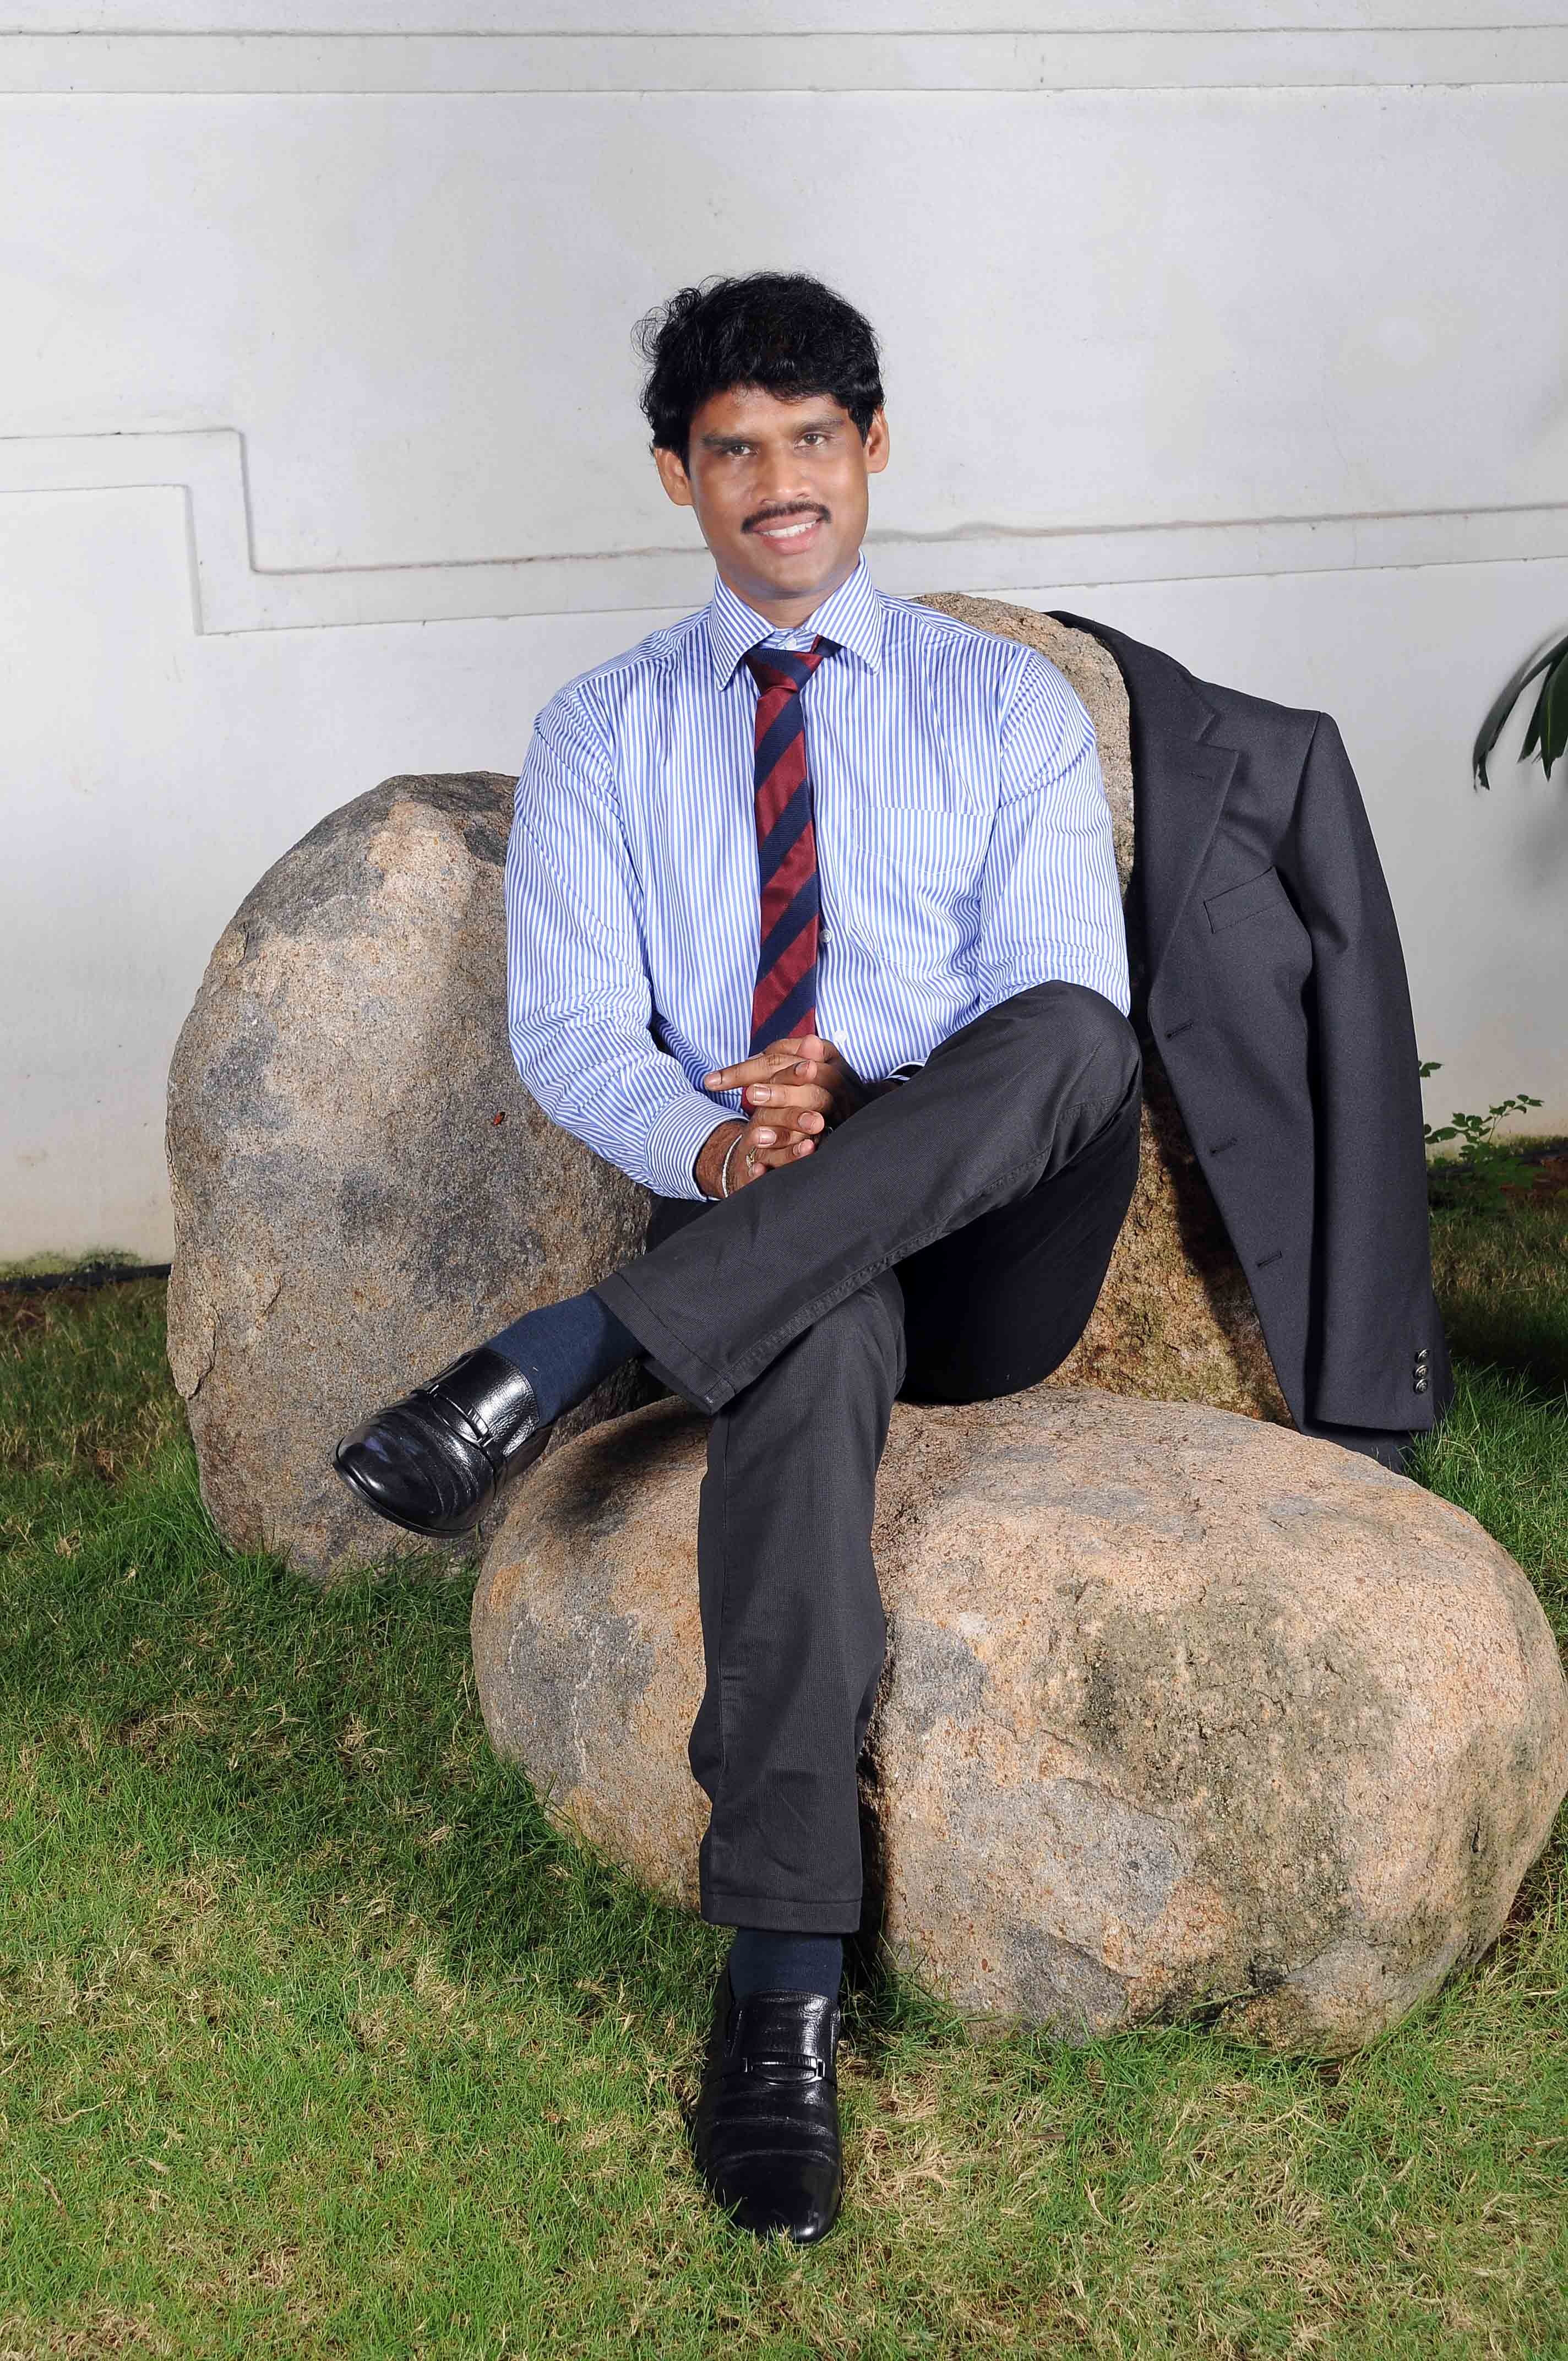
man, person, suit, male, sitting, sculpture, photograph, india, indian, businessman, chairman, human positions